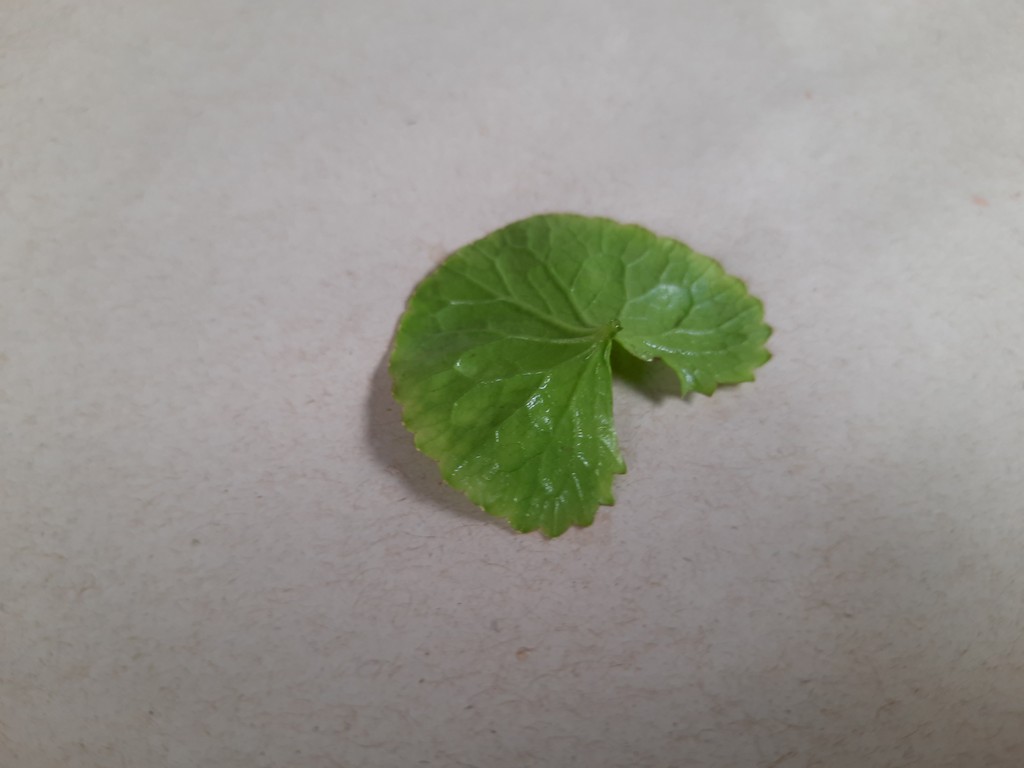
Label: Healthy